Northrop F-5

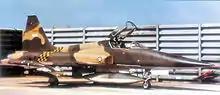
RVNAF F-5C Bien Hoa Air Base, 1971

The Swiss Air Force flies a total of 22 F-5E and 4 F-5F aircraft, down from a peak of 98 and 12 in 1981. They were chosen chiefly because of their excellent performance, suitability for the unique Swiss Air Force mission, and their relatively low maintenance cost per flight hour.